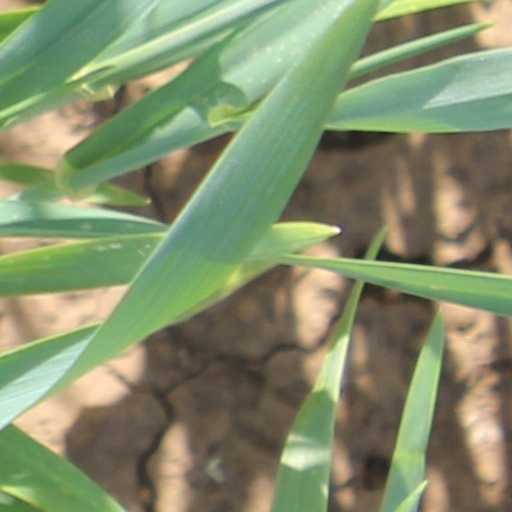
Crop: wheat